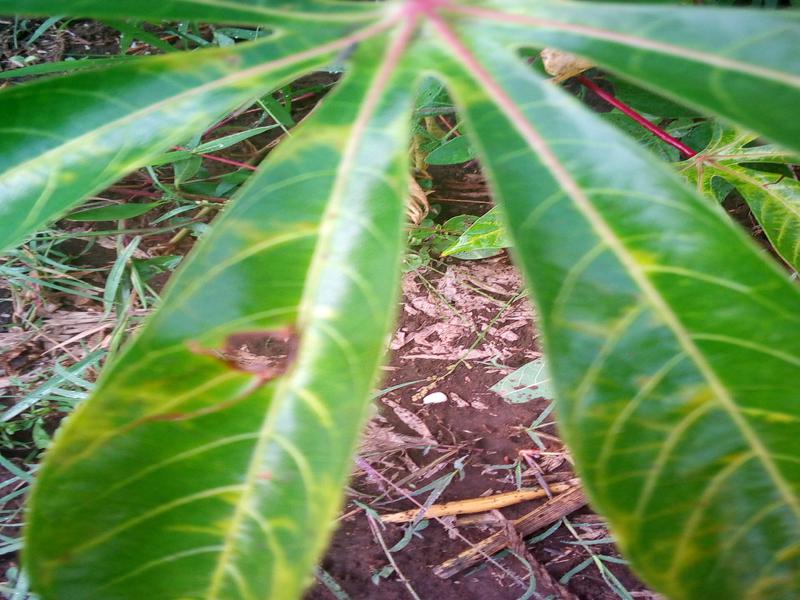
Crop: cassava
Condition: brown_streak_disease